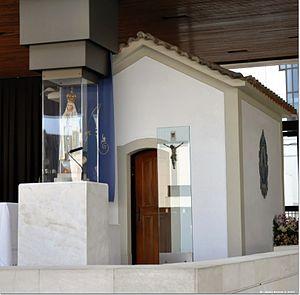
La Cova da Iria est un lieu-dit dans la ville et freguesia de Fátima, dans la municipalité de Ourém, district de Santarém, appartenant à la province de Beira Litoral, dans la Région Centre et de la sous-région de Moyen Tage, au Portugal.